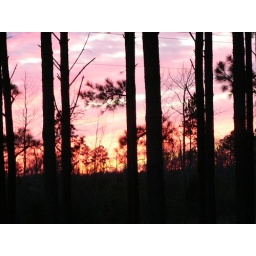
Mom sees the sunset from her window above the sink